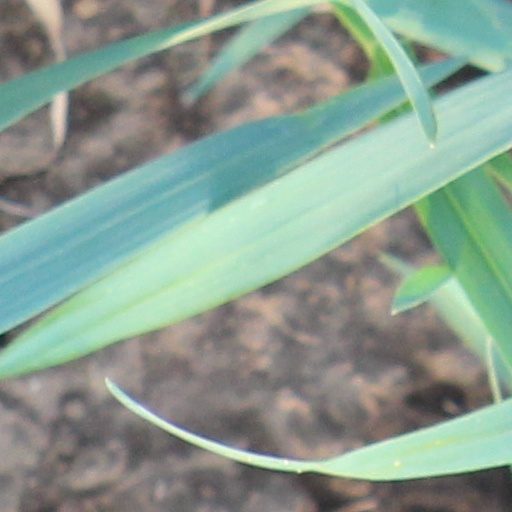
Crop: wheat